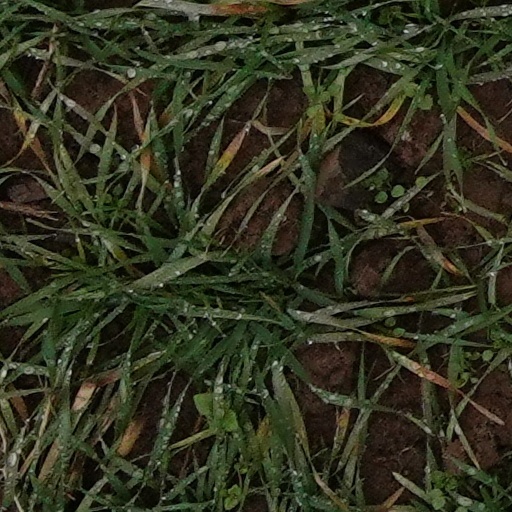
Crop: wheat